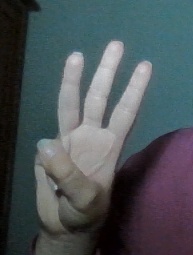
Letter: thaa